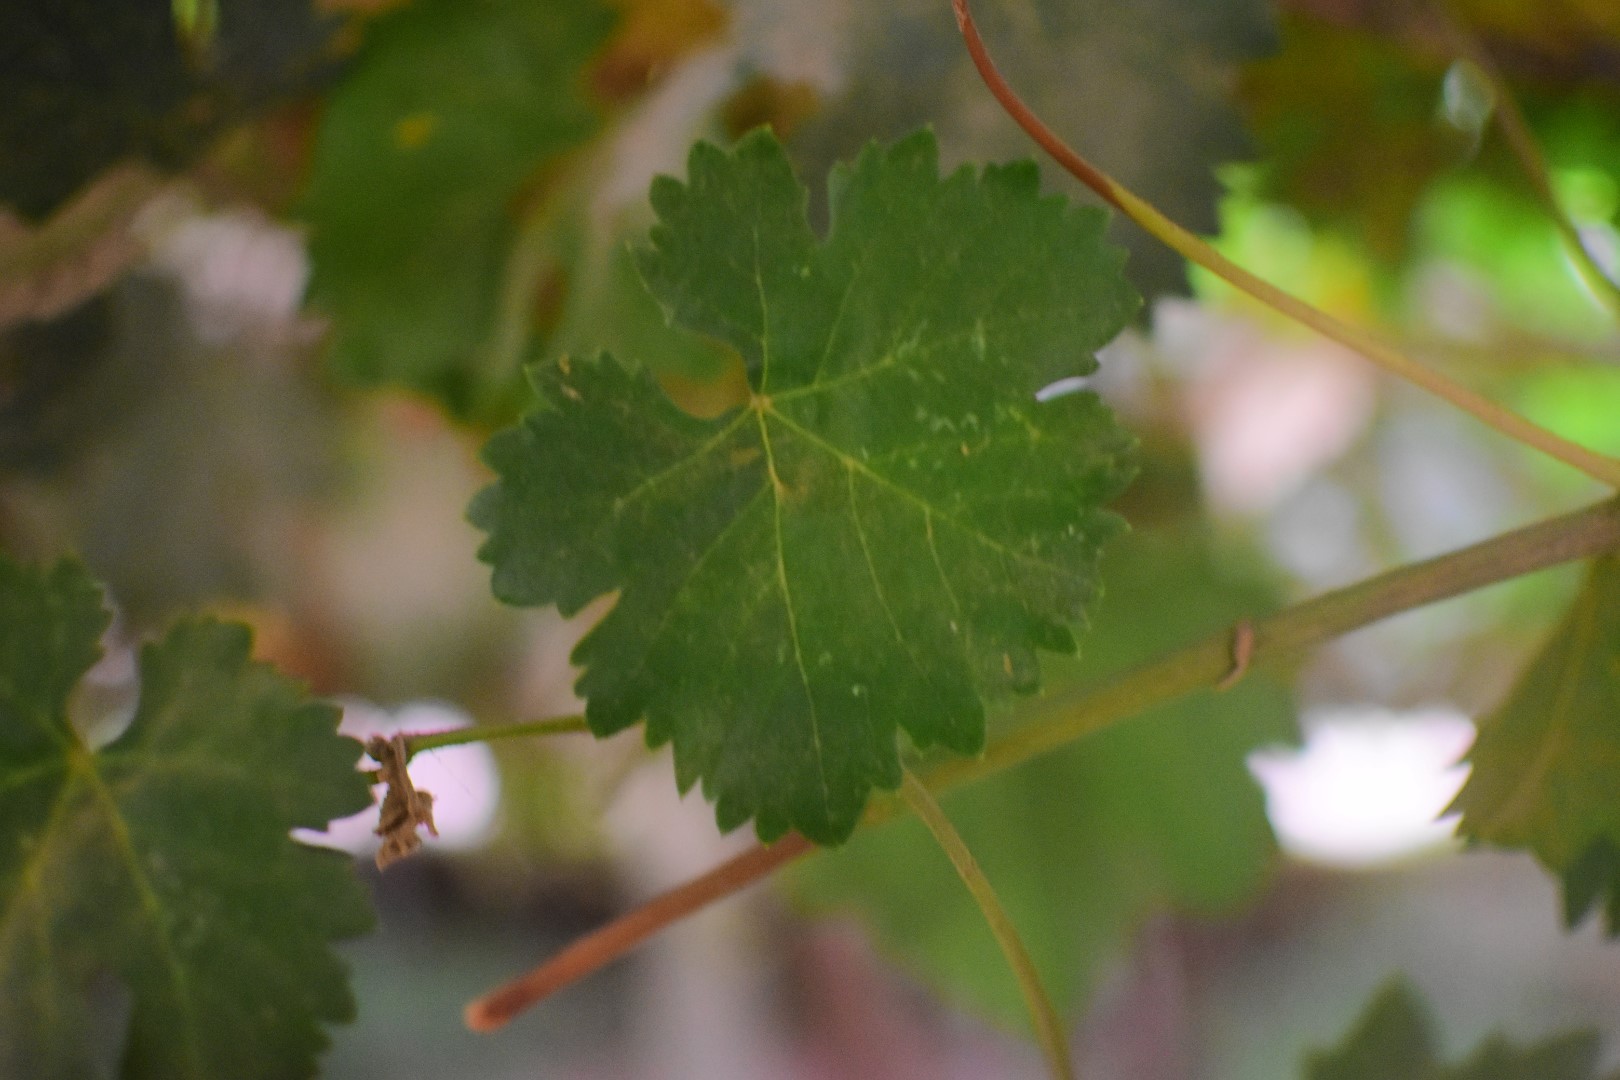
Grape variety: Aswud Balad